Architecture of Scotland

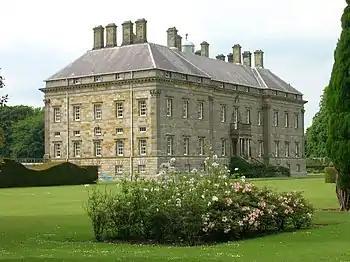
Kinross House, one of the first Palladian houses in Britain

During the turbulent era of Civil Wars and the English occupation of Scotland, significant building in Scotland was largely confined to military architecture, with polygonal fortresses with triangular bastions at Ayr, Inverness and Leith in the style of the trace italienne. After the Restoration in 1660, large scale building began again, often incorporating more comprehensive ideas of reviving classicism. Sir William Bruce (1630–1710), considered "the effective founder of classical architecture in Scotland", was the key figure in introducing the Palladian style into Scotland, following the principles of the Venetian architect Andrea Palladio (1508–80). Palladio's ideas were strongly based on the symmetry, perspective and values of the formal classical temple architecture of the Ancient Greeks and Romans, and associated in England with the designs of Inigo Jones. Bruce popularised a style of country house amongst the nobility that encouraging the move towards a more continental, leisure-oriented architecture. He built and remodelled country houses, including Thirlestane Castle and Prestonfield House. Among his most significant work was his own Palladian mansion at Kinross, built on the Loch Leven estate which he had purchased in 1675. As the Surveyor and Overseer of the Royal Works he undertook the rebuilding of the Royal Palace of Holyroodhouse in the 1670s, which gave the palace its present appearance. After the death of Charles II, Bruce lost political favour, and later, following the Glorious Revolution, he was imprisoned more than once as a suspected Jacobite. These houses were predominantly built using well-cut ashlar masonry on the façades, while rubble stonework was used only for internal walls.